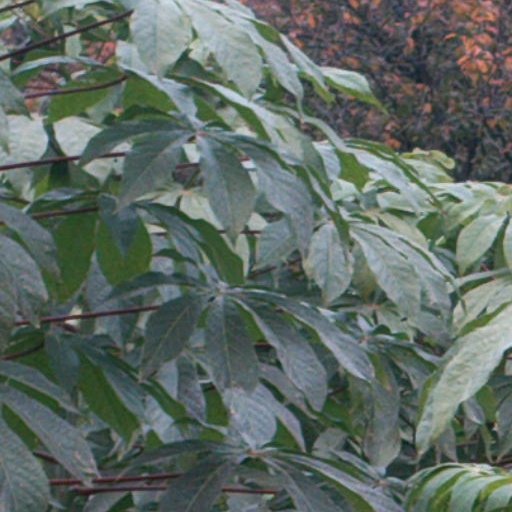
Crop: cassava